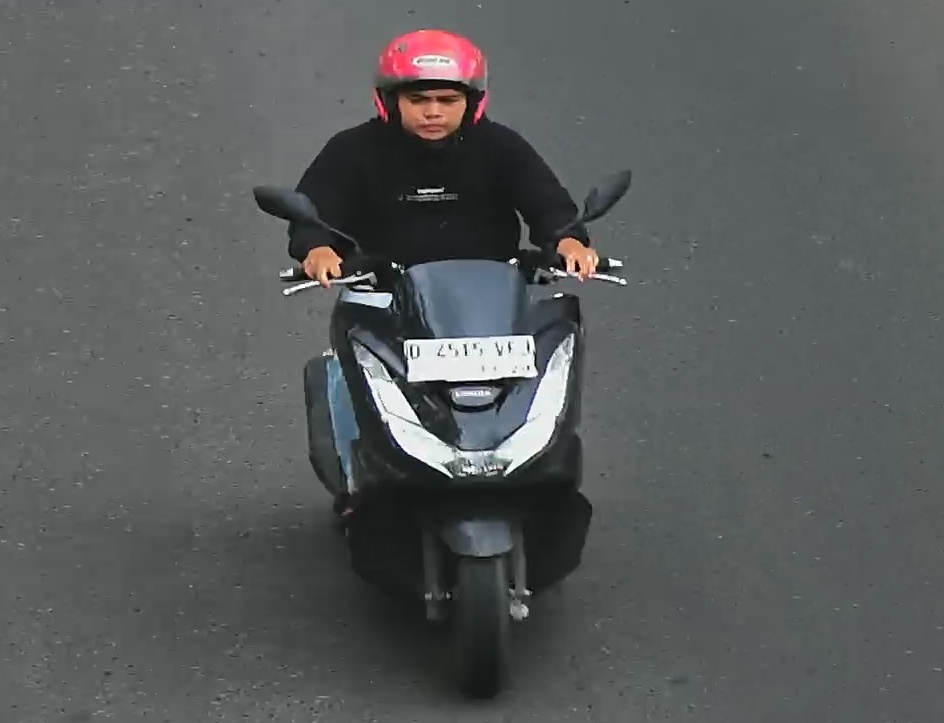
person-with-helmet: 1
person-without-helmet: 0